Brent Burns

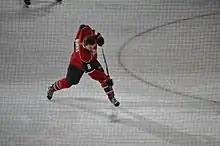
Burns with the Wild in January 2011

In the 2006–07 season, Burns eclipsed his previous season's points total with 25 and became a significant force for the Wild in the latter months of the season, scoring back-to-back overtime winners in March and engaging in two fights during the 2007 Stanley Cup playoffs.